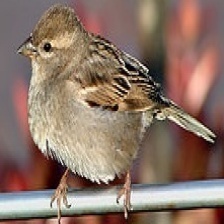
Species: HOUSE SPARROW
Scientific name: PASSER DOMESTICUS